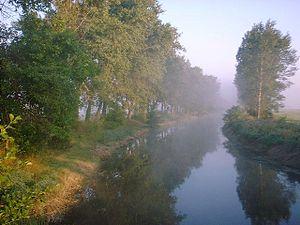
La rivière Nuthe est un cours d'eau qui coule dans la région de Brandebourg et de Berlin. La Nuthe est un affluent de la rivière Havel.